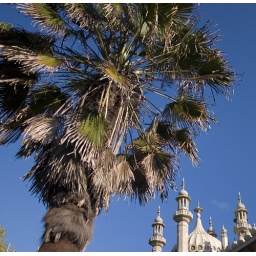
A palm tree in sunshine against a blue sky. A glimpse of the Prince Regent's Royal Pavilion in the background.